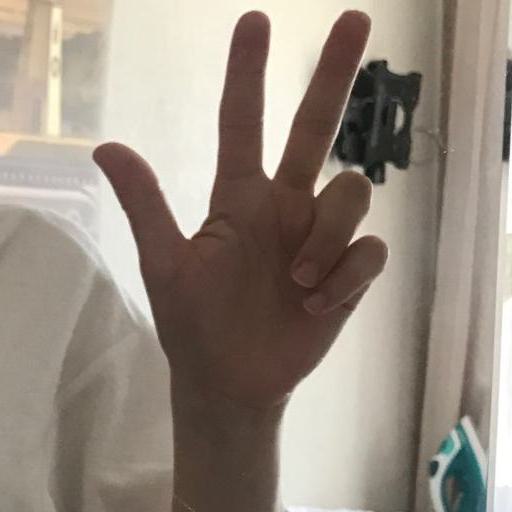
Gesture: three2